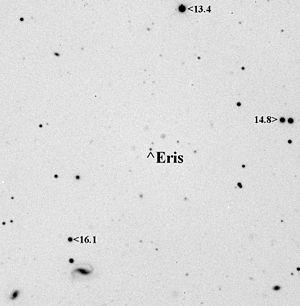
Éris, officiellement désignée par (136199) Éris, est la planète naine connue la plus massive du Système solaire ainsi que la deuxième plus grande en termes de taille. Éris est ainsi le neuvième corps connu le plus massif et le dixième corps le plus gros orbitant directement autour du Soleil.